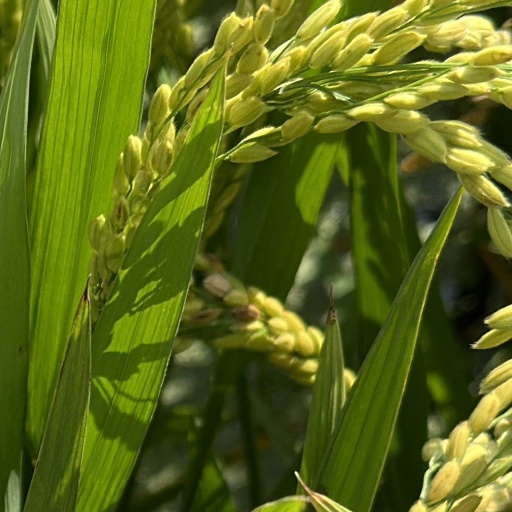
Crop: rice